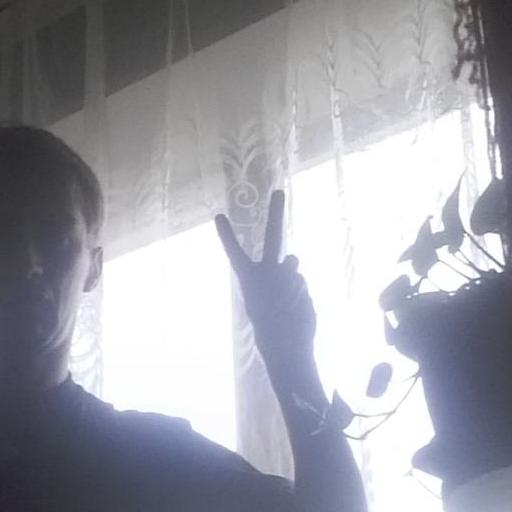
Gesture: peace